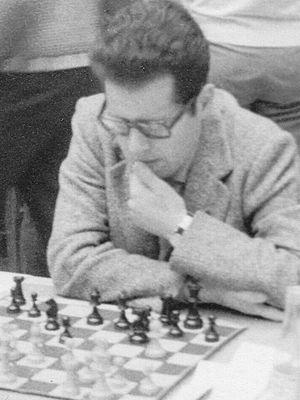
Jean-Claude Letzelter est un joueur d'échecs français né le 25 avril 1940 à Sélestat, qui fut champion de France à trois reprises et champion de France vétérans en 2010.